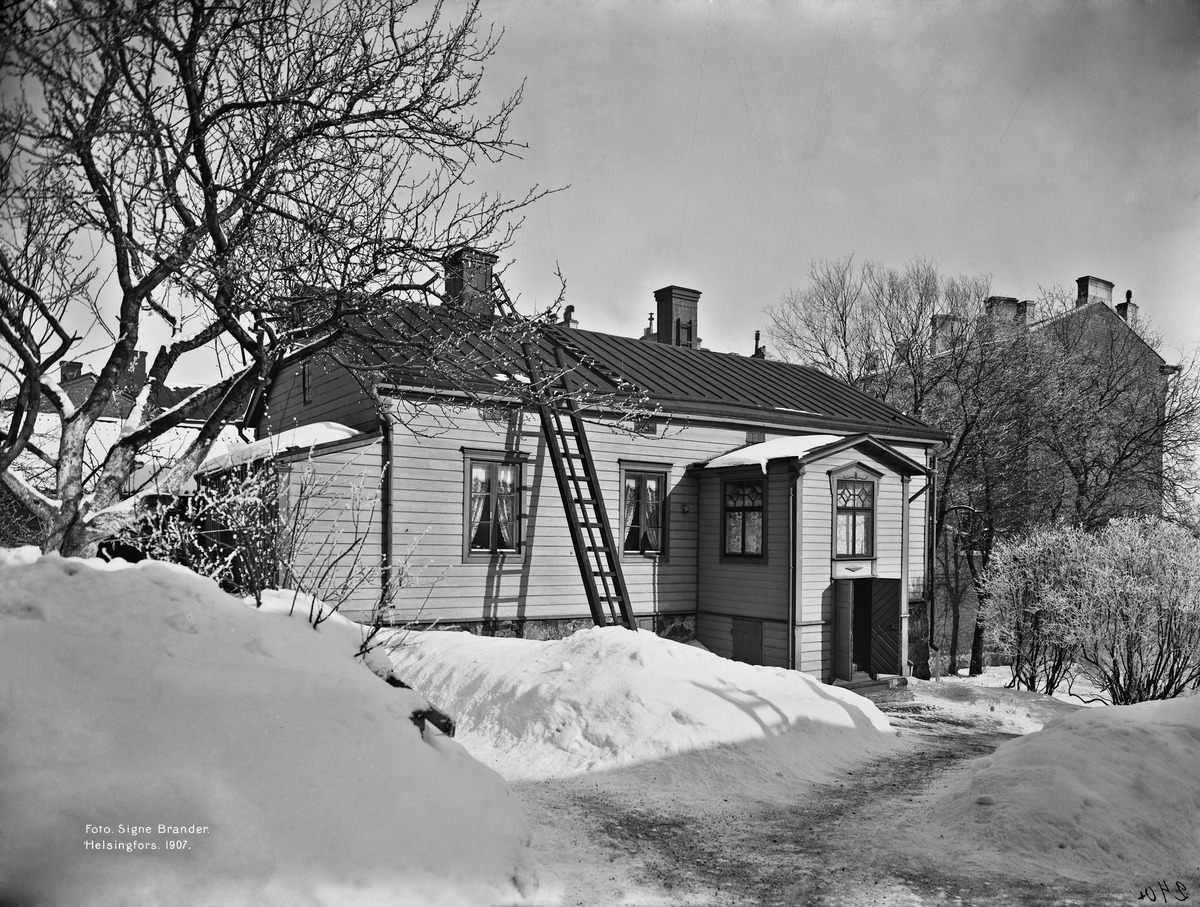
Pohjoisranta 16, piharakennus
sisällön kuvaus: Pohjoisranta 16, piharakennus. mustavalkoinen
Kuvaaja: Brander, Signe, valokuvaaja
Ajankohta: kuvausaika 1907
Paikka: Suomi, Uusimaa, Helsinki, Kruununhaka Helsinki, Pohjoisranta 16
Aiheet: puurakennukset, talvi